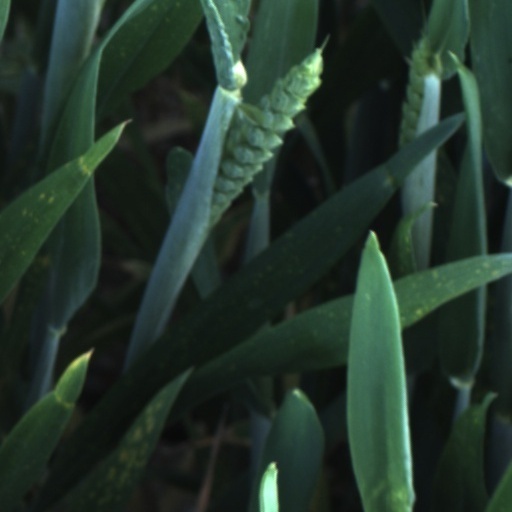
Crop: wheat